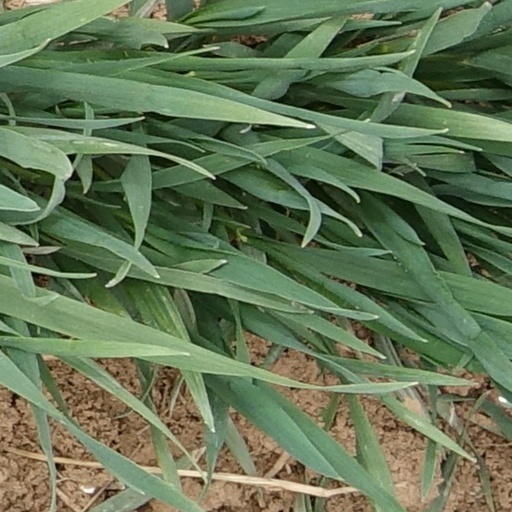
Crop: wheat